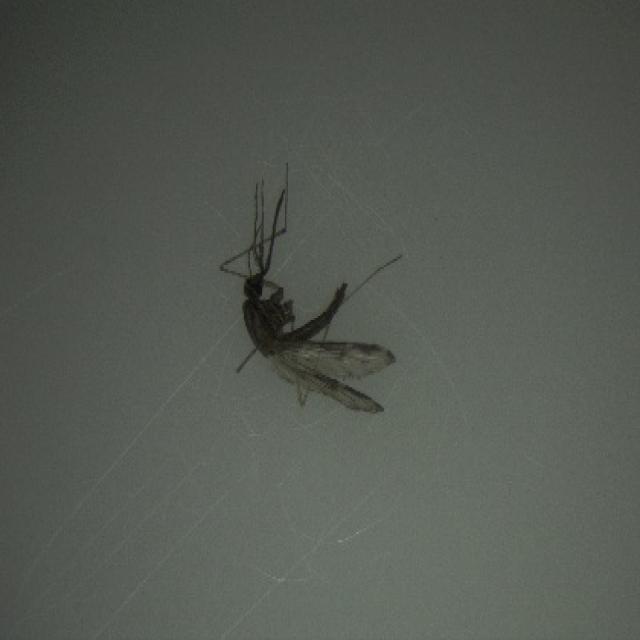
Species: anopheles_sinensis